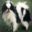
Label: dog